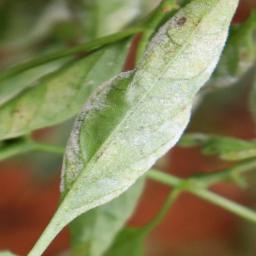
Label: powdery mildew